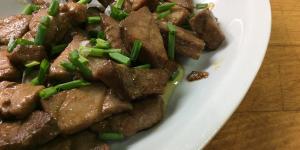
atun marinado con soja